Malcolm Black

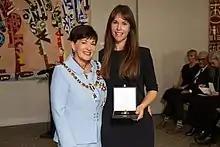
Julia Black (right) accepts the insignia of ONZM on behalf of her late husband, from the governor-general, Patsy Reddy, in September 2019

Black was diagnosed with bowel cancer after attending the 2017 APRA Silver Scroll Awards in Dunedin. In 2018, he performed "For Today" with a reformed Netherworld Dancing Toys at the APRA Silver Scrolls, and in 2019 he recorded an album, "Songs for My Family". In the 2019 New Year Honours, Black was appointed an Officer of the New Zealand Order of Merit, for services to the music industry. He died from bowel cancer in Auckland on 10 May 2019.